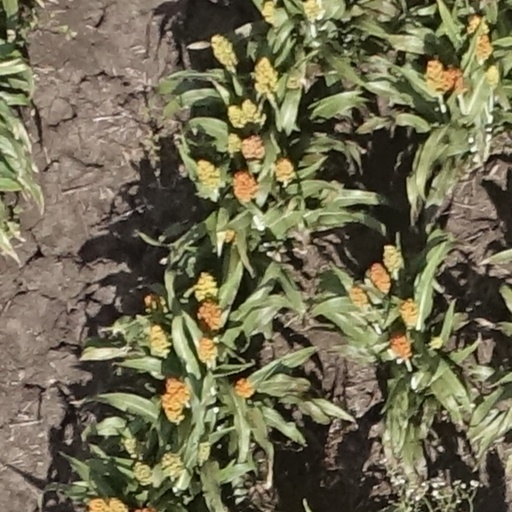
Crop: sorghum